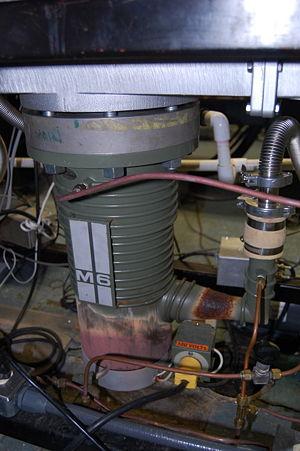
Une pompe à diffusion est une pompe de transfert cinétique à fluide moteur. Elle se compose d'un corps de pompe refroidi par une circulation d'eau à l'intérieur duquel sont placés des cônes formant des tuyères à leur partie supérieure. Le fluide moteur est situé dans la partie inférieure de l'appareil. Une résistance chauffante permet de vaporiser le fluide. La vapeur monte axialement et sort dans la partie supérieure des cônes sous forme de jets supersoniques dirigés vers le bas et dans lequel diffusent les gaz de l'enceinte à vide. En arrivant au contact des parois refroidies, les jets formés des gaz pompés et de la vapeur d'huile sont fractionnés : l'huile se condense et retombe dans la chaudière, alors que les gaz se trouvent à la partie inférieure de la pompe au niveau d'un ajutage où ils sont repris par une pompe primaire.